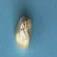
Maize quality: Good